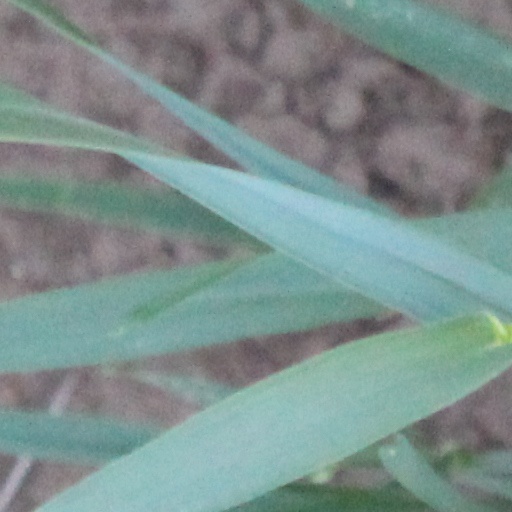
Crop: wheat